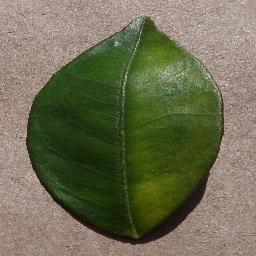
Label: Orange___Haunglongbing_(Citrus_greening)